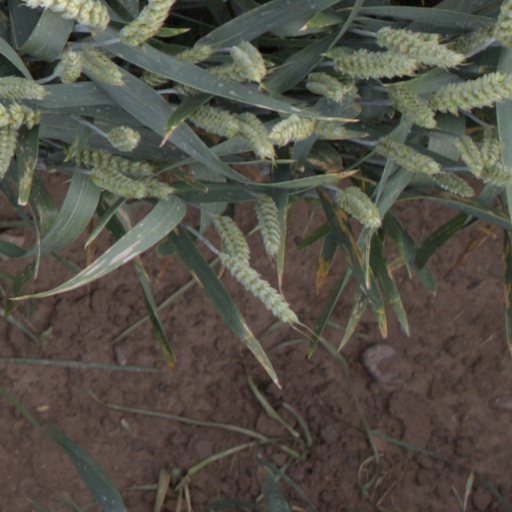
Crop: wheat